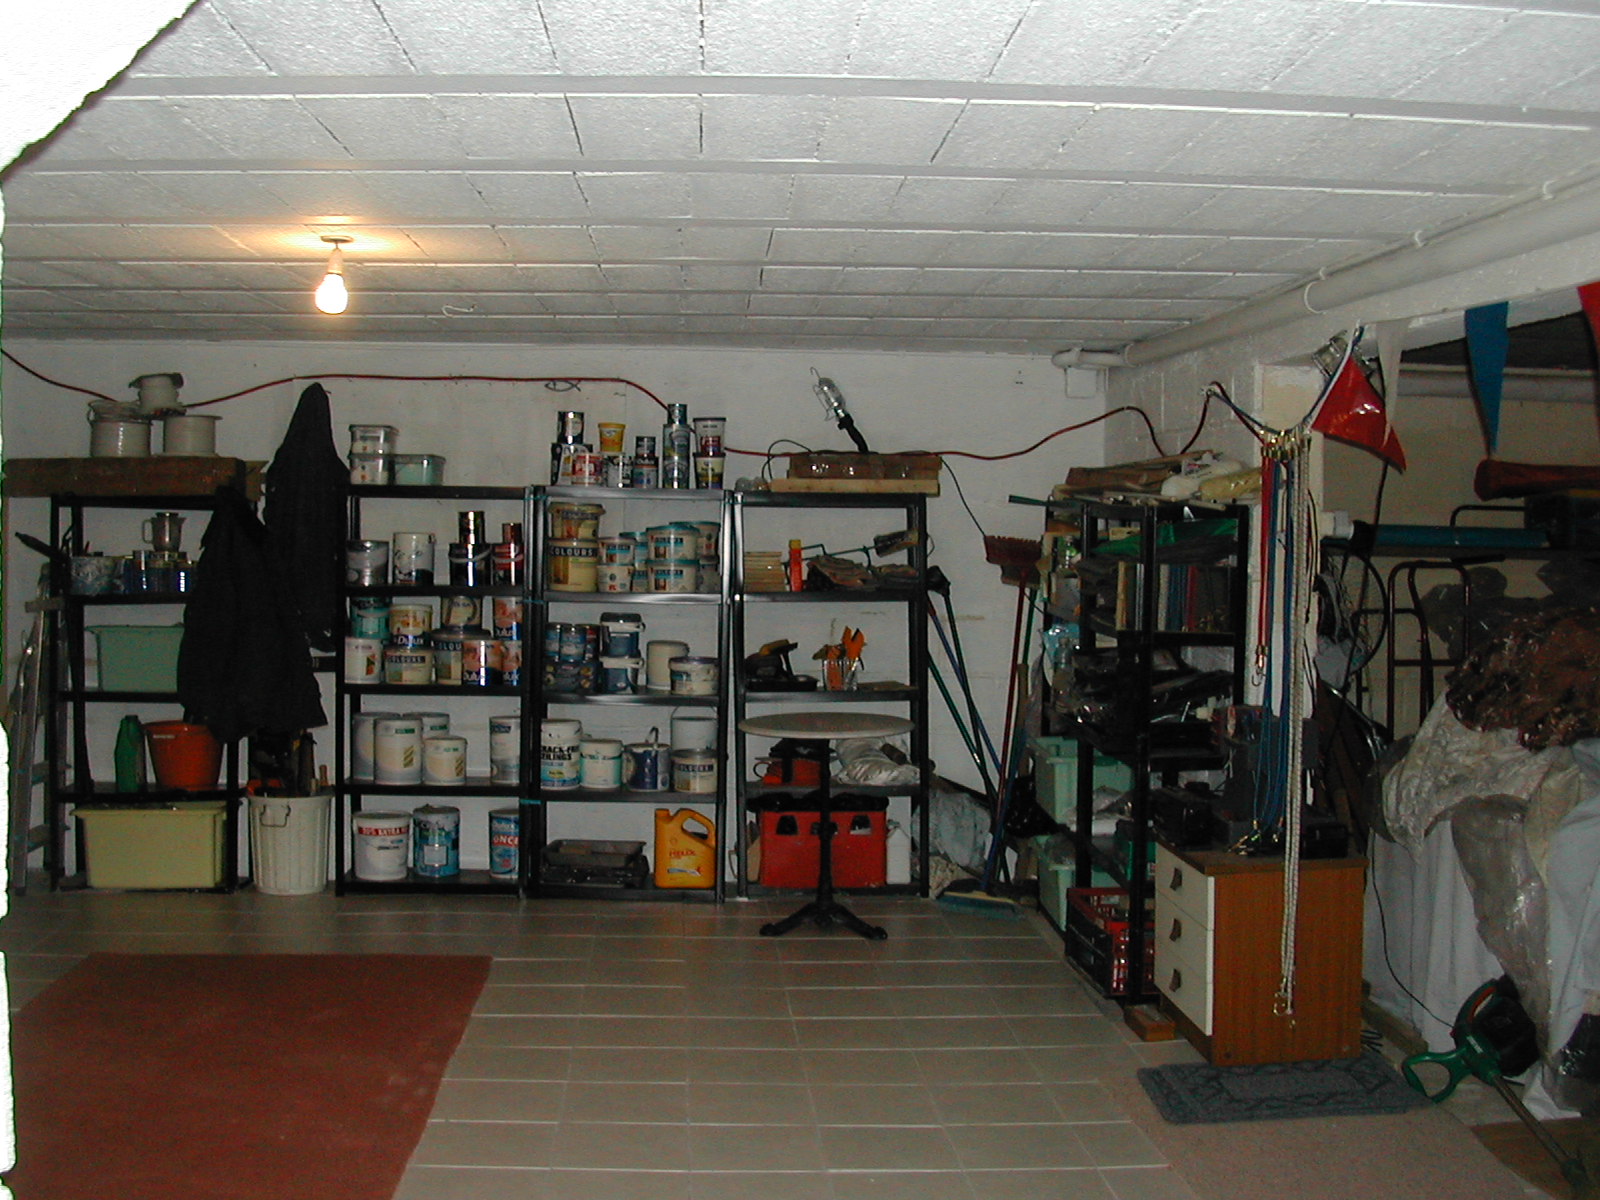
Room type: garage